Orange World

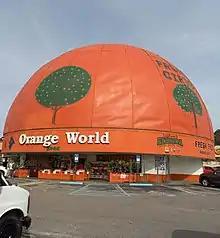
Orange World in January 2022

Eli's Orange World is a large orange-shaped fruit stand and gift shop in Kissimmee, Florida, United States, located along U.S. Route 192.